Bawu

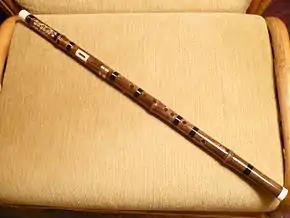
A "bawu" in the key of F

The bawu (also ba wu) is a Chinese wind instrument. Although shaped like a flute, it is actually a free reed instrument, with a single metal reed. It is played in a transverse (horizontal) manner. It has a pure, clarinet-like timbre and its playing technique incorporates the use of much ornamentation, particularly bending tones.